Cornelio Saavedra

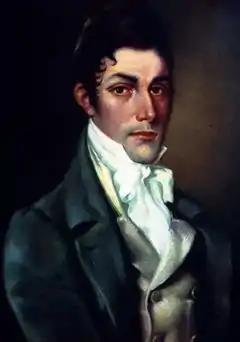
Martín de Álzaga sought to depose the viceroy Liniers. By defeating his mutiny, Saavedra increased his political power.

Francisco Javier de Elío established a Junta in Montevideo, similar to the ones established in Spain during the war, and his ally in Buenos Aires, Martín de Álzaga, sought to do a similar thing. The Mutiny of Álzaga took place on January 1, 1809. He accused Liniers of trying to appoint loyal members to the Cabildo, and gathered a small demonstration to request his resignation. The rebels, backed by some peninsular militias, occupied the Plaza. Liniers was about to resign, to prevent further conflicts.